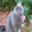
Label: cat